2022 NCAA Women's Basketball All-Americans

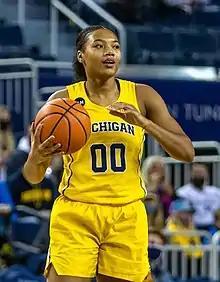
Members of the 2022 All-America first team (AP, USBWA). Clockwise from upper left: Boston, Clark, Hillmon, Howard, and Smith.

An All-American team is an honorary sports team composed of the best amateur players of a specific season for each team position—who in turn are given the honorific "All-America" and typically referred to as "All-American athletes", or simply "All-Americans". Although the honorees generally do not compete together as a unit, the term is used in U.S. team sports to refer to players who are selected by members of the national media. Walter Camp selected the first All-America team in the early days of American football in 1889. The 2022 NCAA Women's Basketball All-Americans are honorary lists that include All-American selections from the Associated Press (AP), the United States Basketball Writers Association (USBWA), and the Women's Basketball Coaches Association (WBCA) for the 2021–22 NCAA Division I women's basketball season. Both AP and USBWA choose three teams, while WBCA lists 10 honorees.